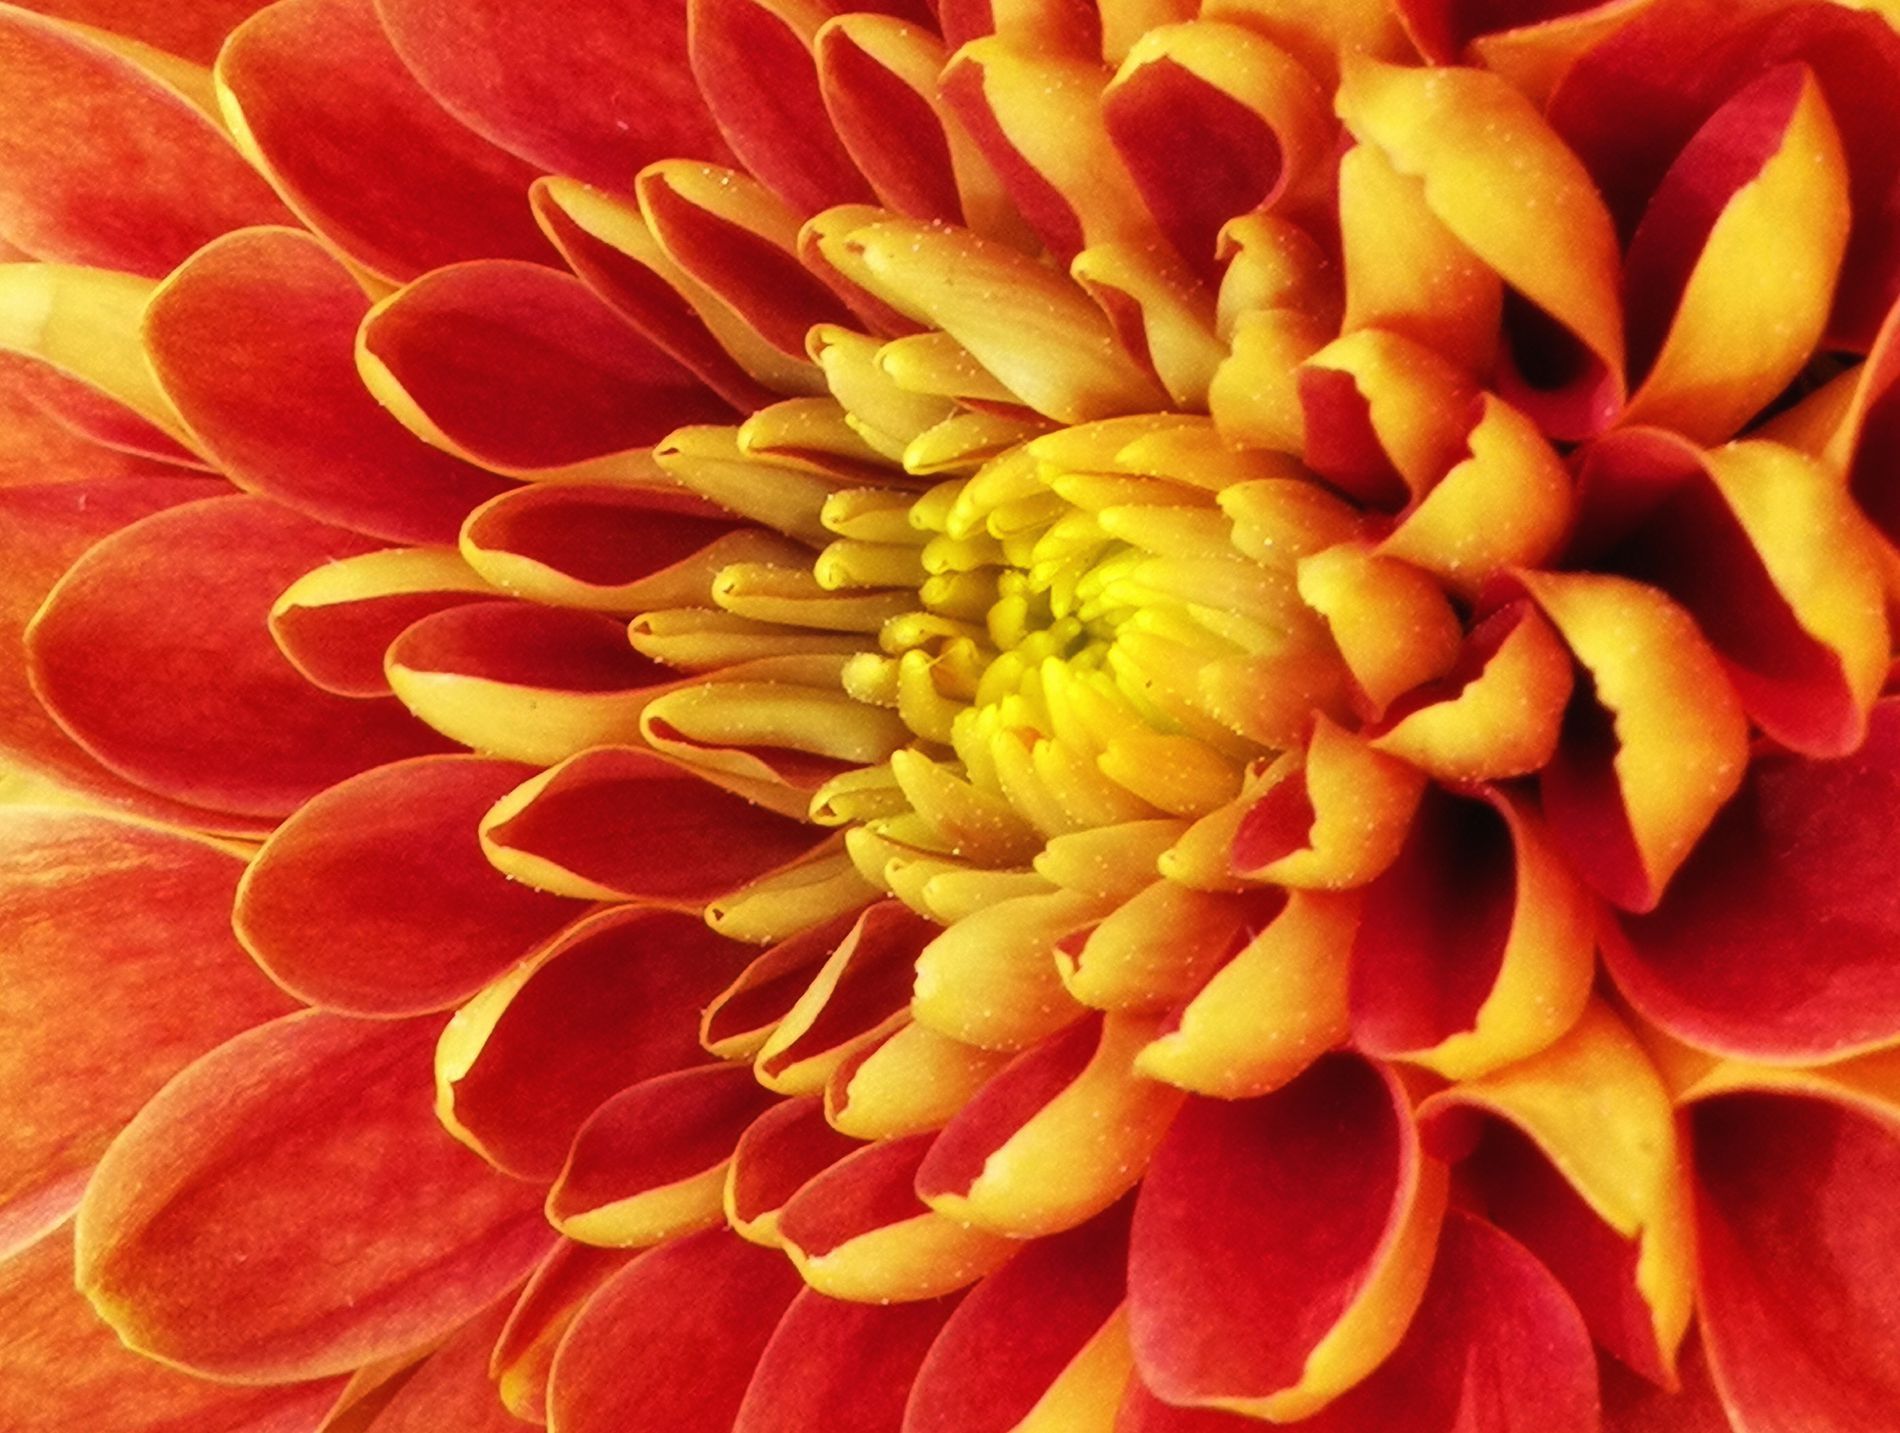
dahlia flower
A yellow dahlia flower
A landscape photo captured by a close-up zoom-in view focused on a dahlia flower with a yellow color palette. It inspires beauty and elegance.
Labels: Dahlia, Flower, Plant, Petal, Daisy, Pollen, Food, Fruit, Pineapple, Produce